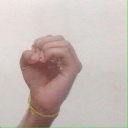
अक्षर: ऊ